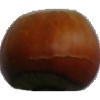
Label: nut_forest